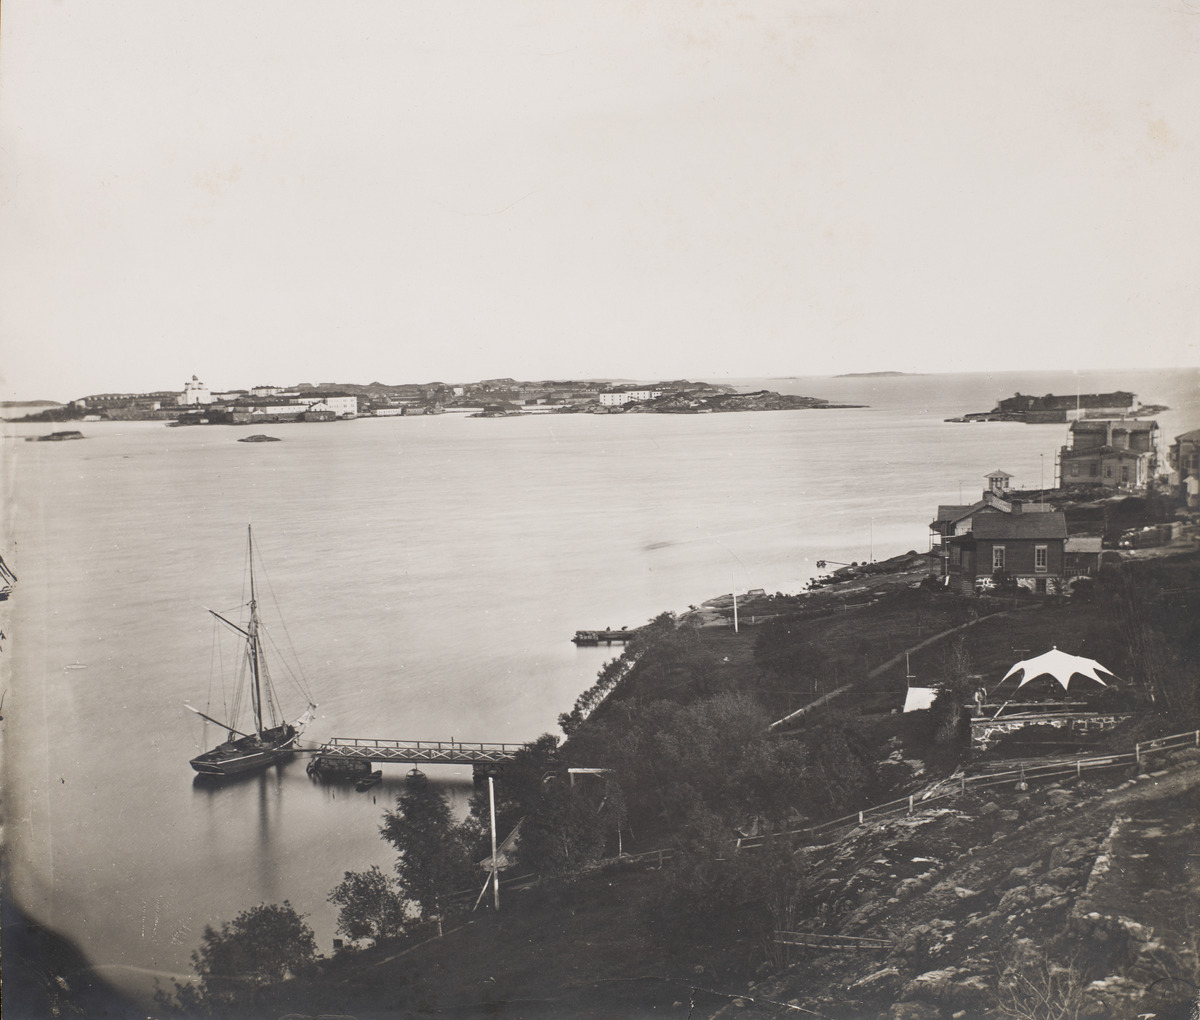
Merinäkymä Eteläsatamaan ja Suomenlinnaan Ulriikanporinvuorelta, eli nykyiseltä Tähtitorninvuorelta
sisällön kuvaus: Merinäkymä Eteläsatamaan ja Suomenlinnaan Ulriikanporinvuorelta, eli nykyiseltä Tähtitorninvuorelta. Etualalla näkyy nykyisen Olympiaterminaalin kohtaa laitureineen ja Kaivopuiston huviloita. mustavalkoinen
Ajankohta: kuvausaika 1890 n.
Paikka: Suomi, Uusimaa, Helsinki, Kaivopuisto Helsinki, Eteläsatama
Aiheet: rakennukset, puurakennukset, veneet, laivat, purjelaivat, merivesi, saaret, kalliot